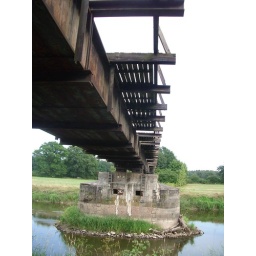
Rotten railroad bridge near Bothmer, Niedersachsen